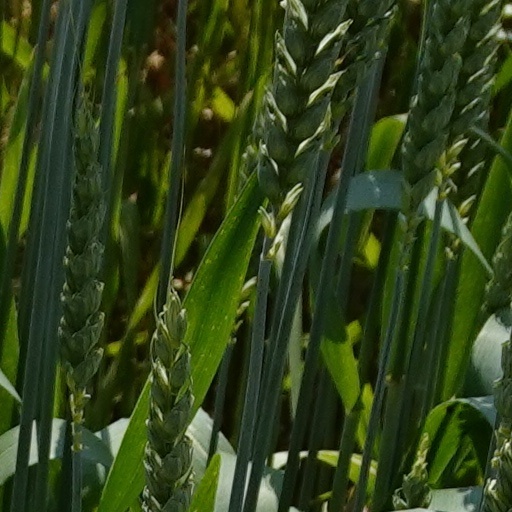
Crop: wheat